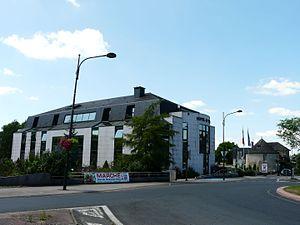
L'hôtel de ville de Malemort-sur-Corrèze, Corrèze, France. Sur sa droite, l'une des deux tours du château de Breniges.
Malemort-sur-Corrèze est une ancienne commune du Sud-Ouest de la France, située dans le département de la Corrèze en région Nouvelle-Aquitaine, devenue le 1ᵉʳ janvier 2016 une commune déléguée au sein de la commune nouvelle de Malemort qui se place au quatrième rang des communes les plus peuplées du département, après Brive-la-Gaillarde, Tulle et Ussel.
Malemort est, depuis le 1ᵉʳ janvier 2016, une commune nouvelle française située dans la Corrèze en région Nouvelle-Aquitaine.